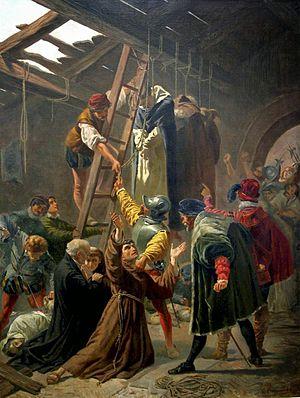
Représentation du martyr de Gorkum en 1572. Peinture de Cesare Fracassini (1838-1868) exposée au Vatican.
Cette liste concerne les saints et les bienheureux, reconnus comme tels par l'Église catholique, ayant vécu au XVIᵉ siècle.
Godefroid Coart est un prêtre franciscain observant mort martyr et reconnu saint par l'Église catholique.
Les Saints Martyrs de Gorcum sont un groupe de fidèles qui ont souffert le martyre pour la foi catholique près de la ville néerlandaise de La Brielle. Ils étaient pour la plupart religieux dans la ville néerlandaise de Gorinchem, ou Gorcum. Ce sont dix-neuf martyrs, quatre prêtres séculiers, quatorze religieux franciscains et un laïc converti qui ont tous été pendus à Brielle en 1572 par les Gueux de mer conduits par le Liégeois Guillaume II de La Marck, seigneur de Lummen, après avoir subi sévices et mutilations.